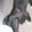
Label: dog